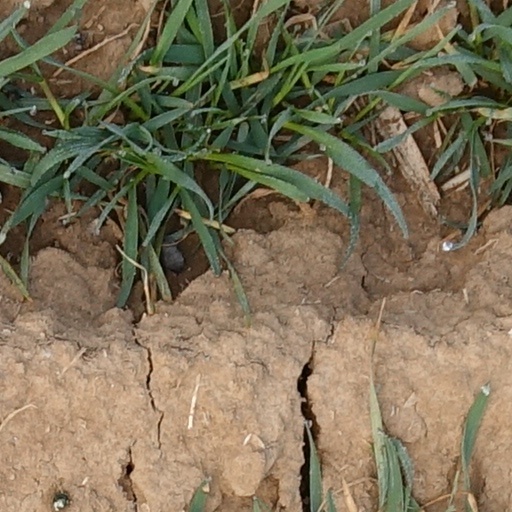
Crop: wheat